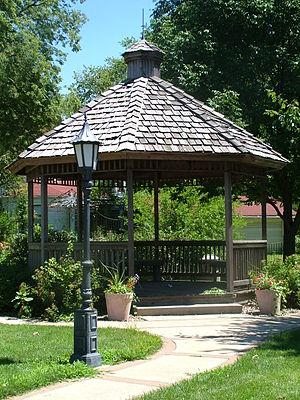
Alpha est un village du comté de Henry dans l'Illinois, aux États-Unis. Situé au sud-ouest du comté, il est incorporé le 17 juin 1895.